Kito & Reija Lee

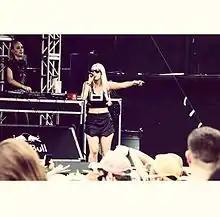
Playing in Atlanta, Georgia on 9 August 2013.

Kito & Reija Lee were an Australian electropop duo formed in 2009 in Perth, Western Australia, and active until 2015. They released a few singles and two EPs.